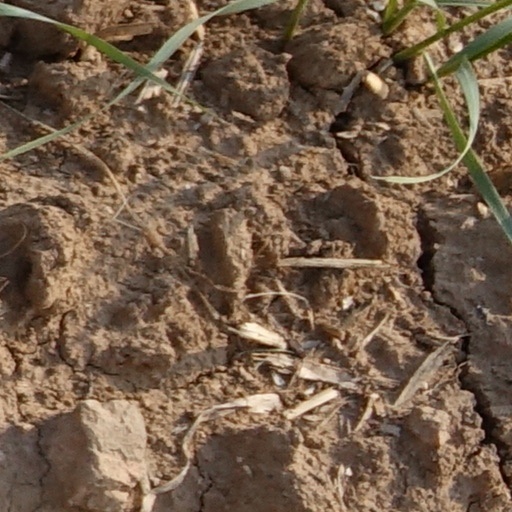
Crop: wheat